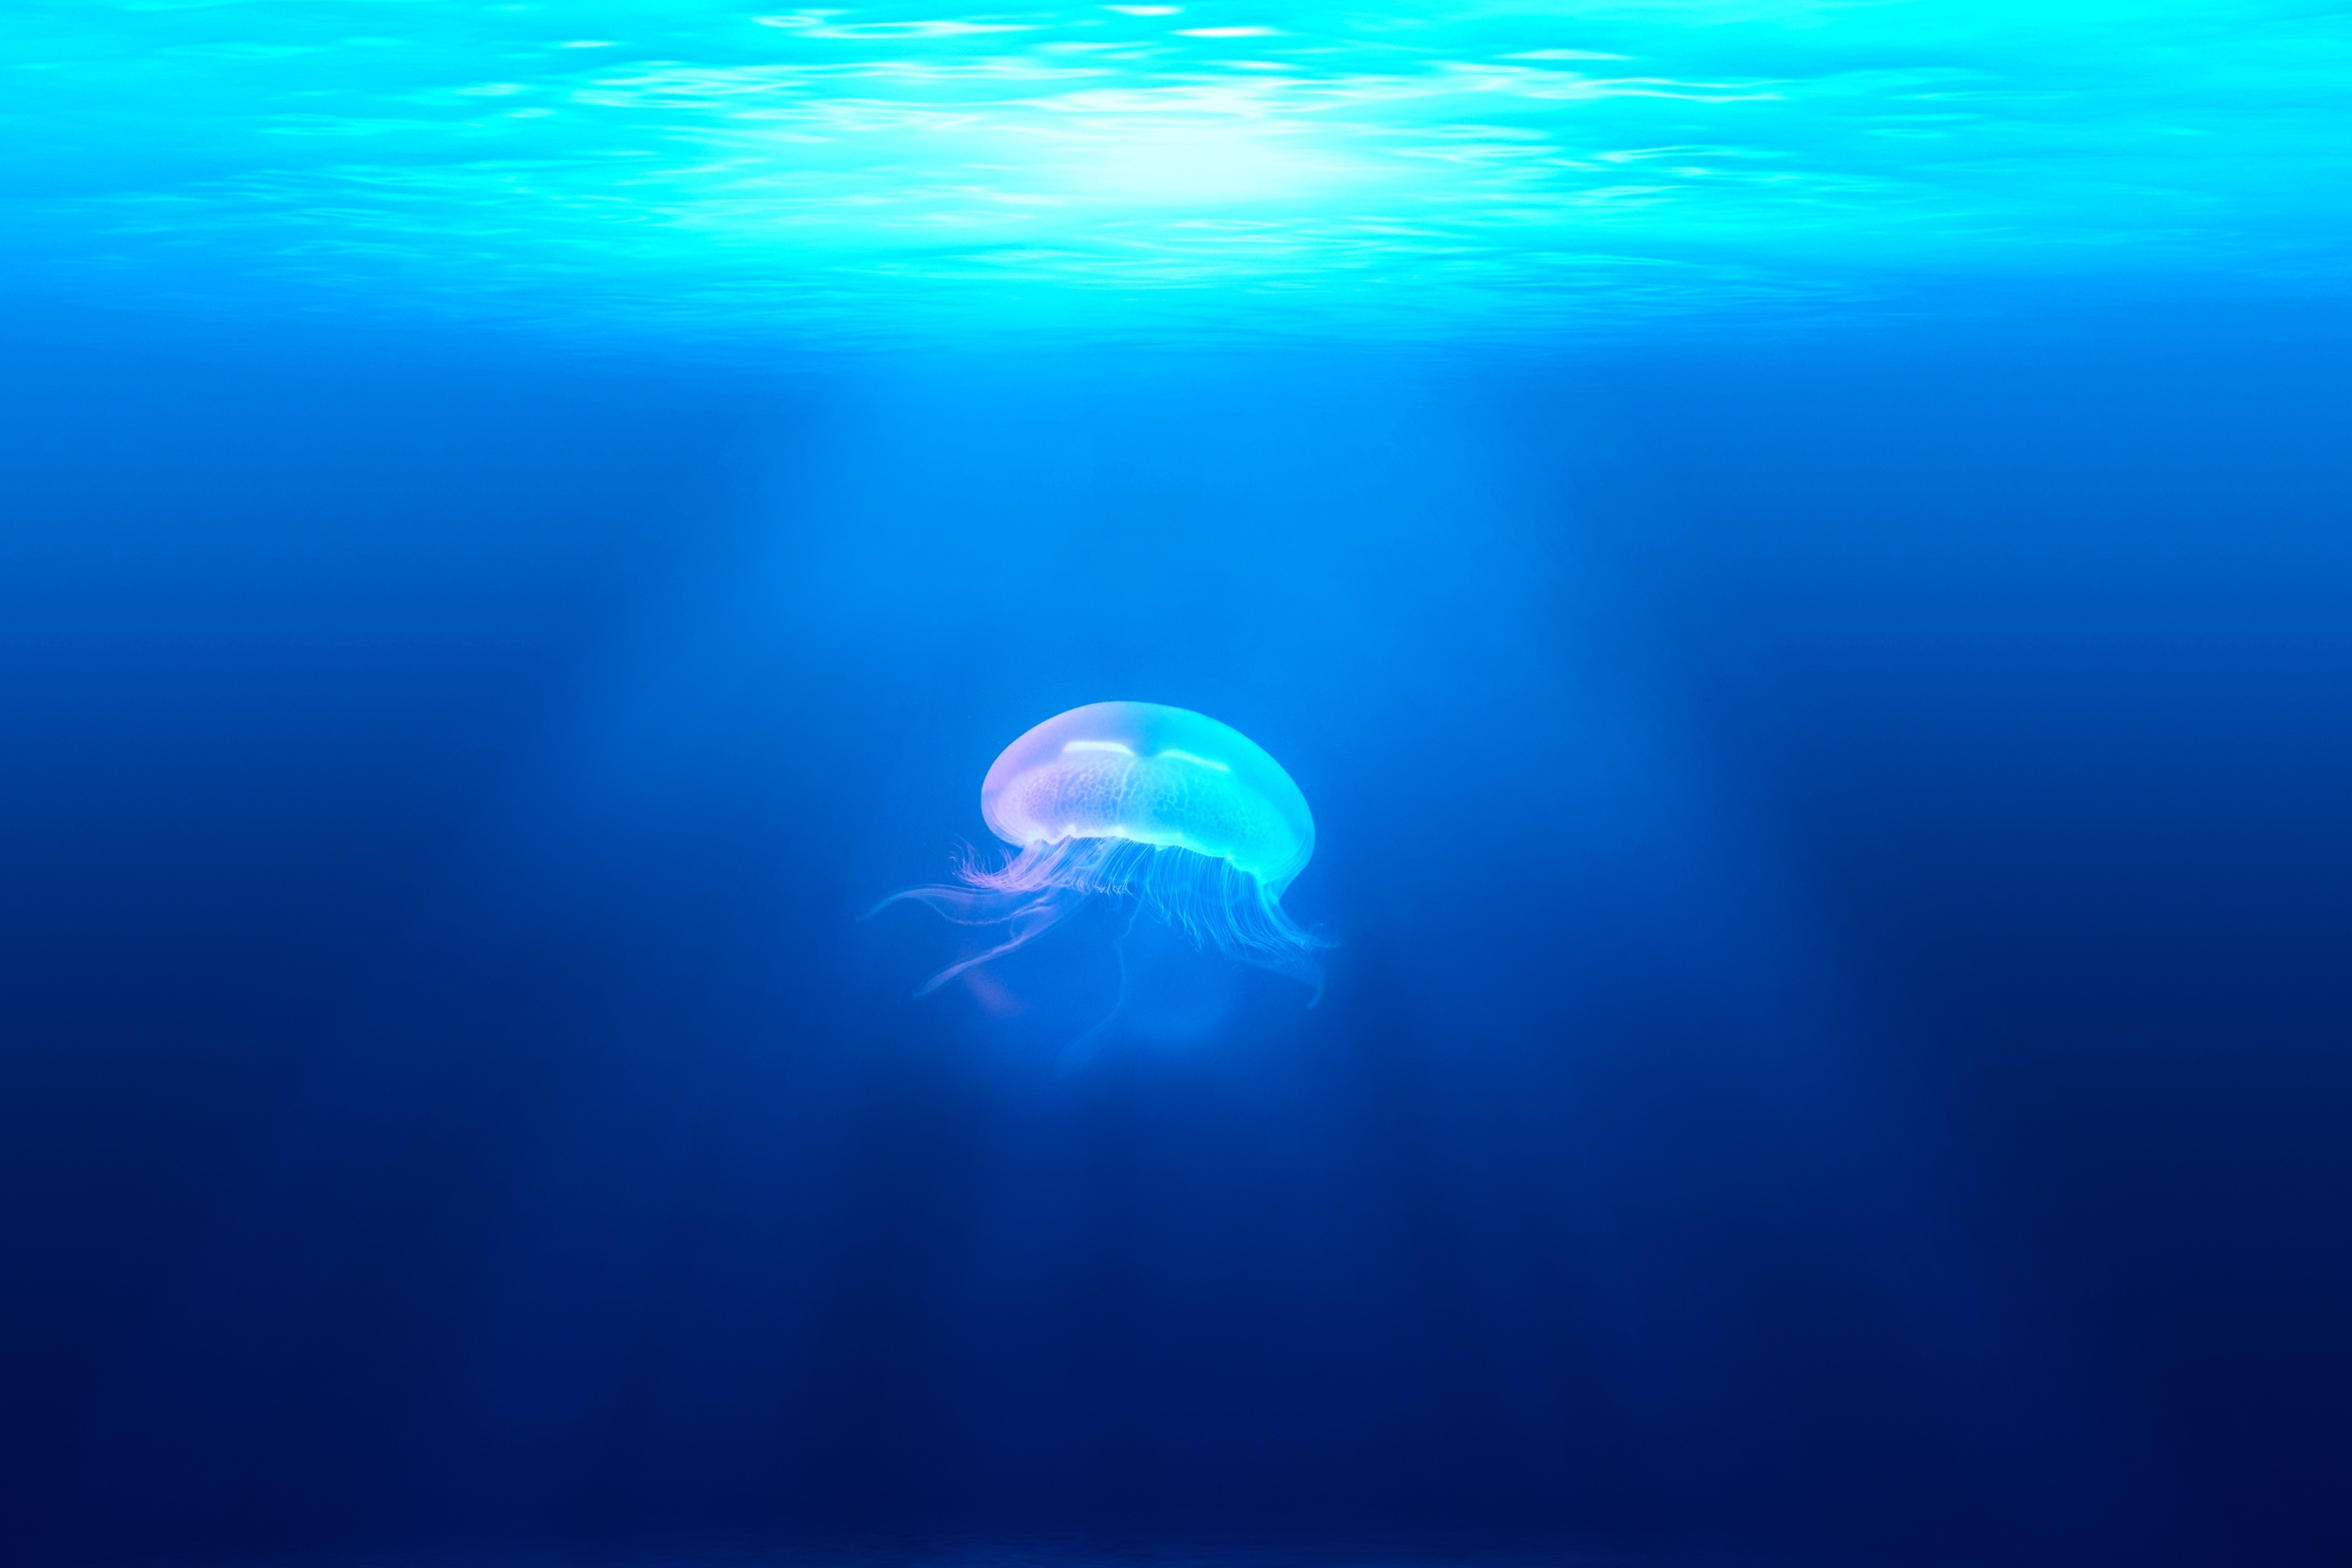
sea, water, nature, ocean, animal, wildlife, underwater, swim, tranquil, biology, jellyfish, aquatic, fauna, invertebrate, reef, transparent, medusa, jelly, aquarium, cnidaria, marine, creature, tentacles, undersea, marine biology, marine invertebrates